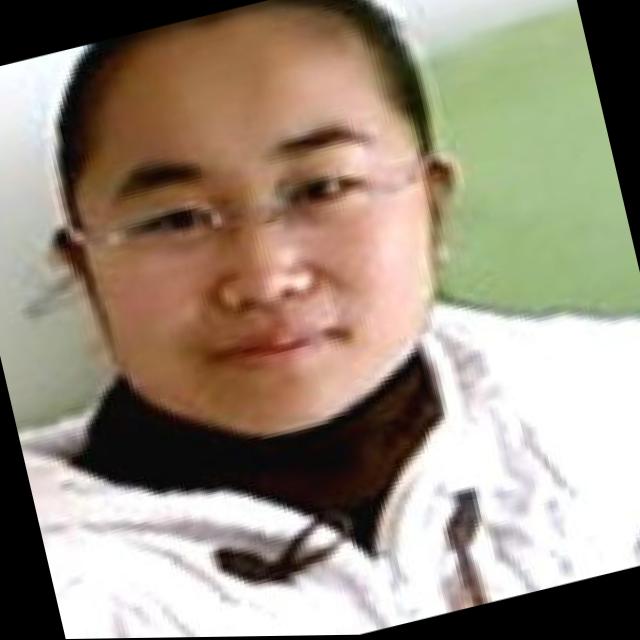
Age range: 21-44